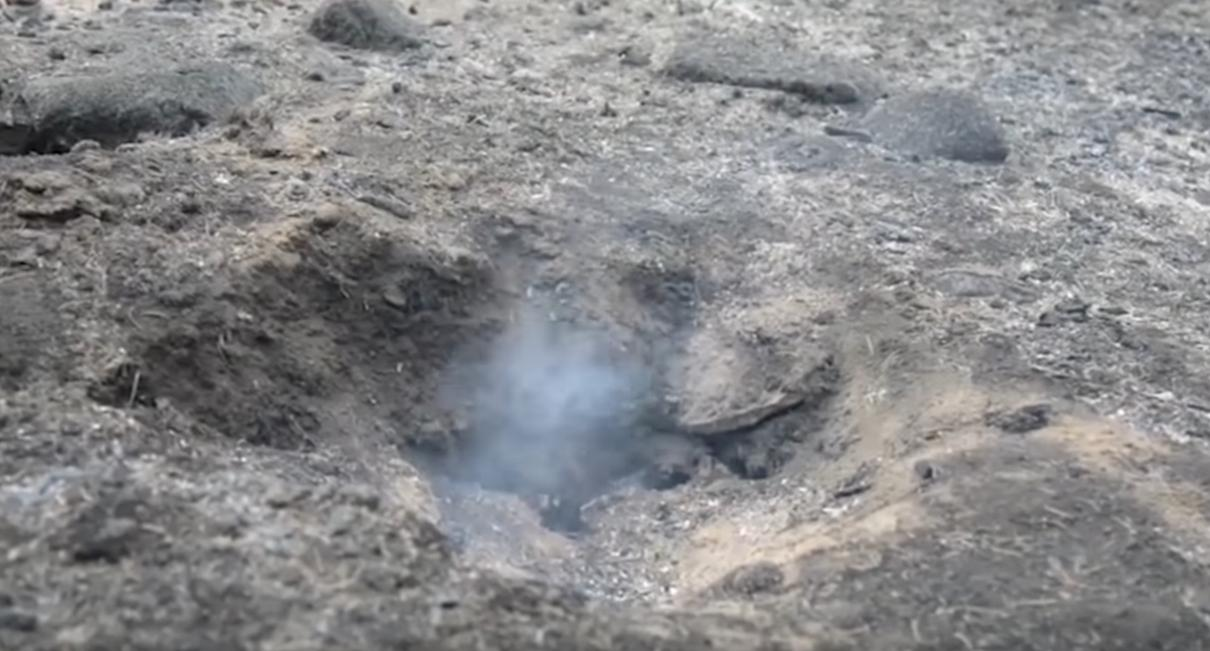
Fire: no
Smoke: yes